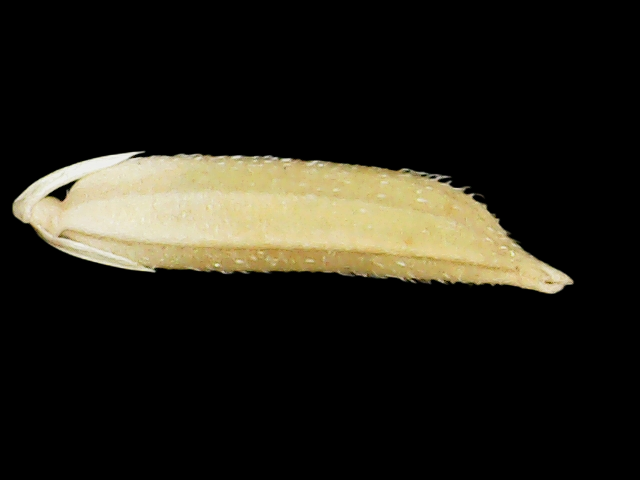
Rice variety: Binadhan25